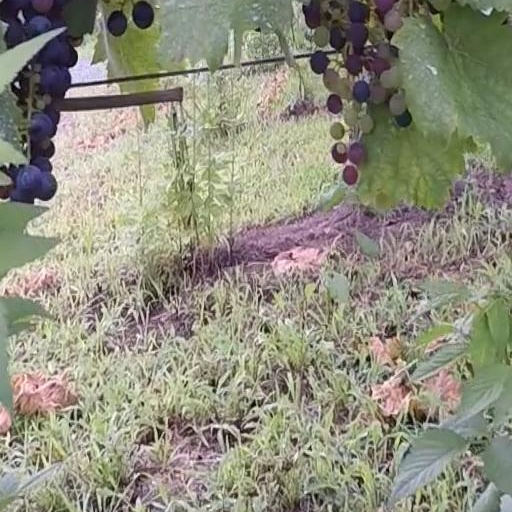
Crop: grape